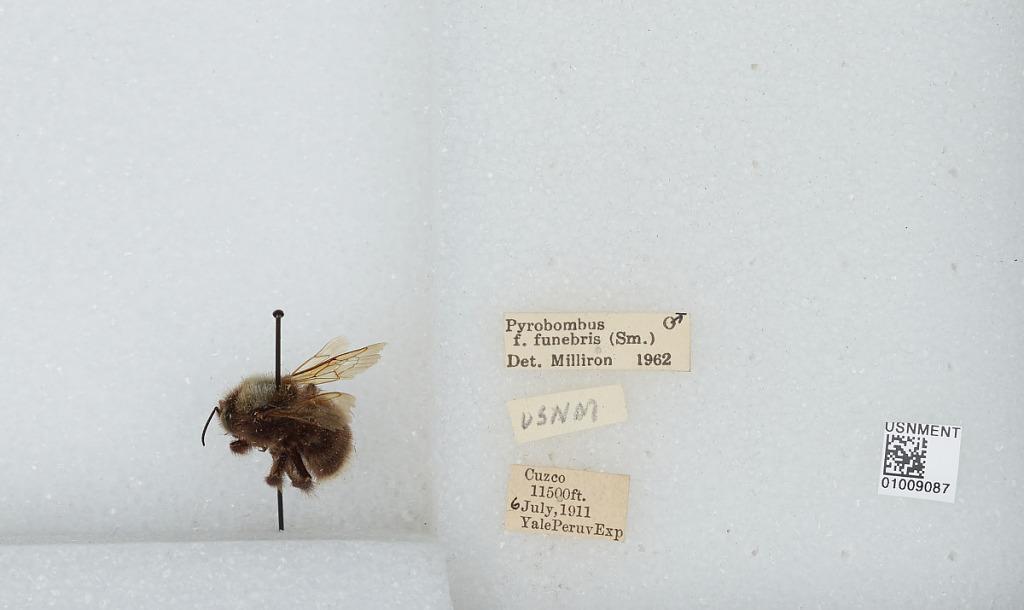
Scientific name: Bombus (Funebribombus) funebris funebris Smith
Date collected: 1911-7-6
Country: Peru
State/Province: Cusco
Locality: Cusco
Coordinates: -13.525, -71.9722
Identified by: Milliron